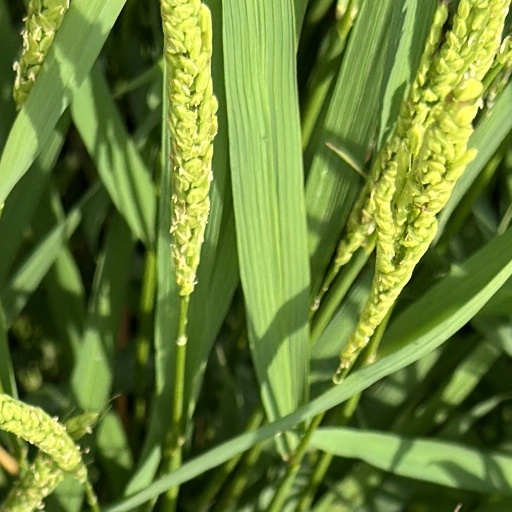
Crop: rice